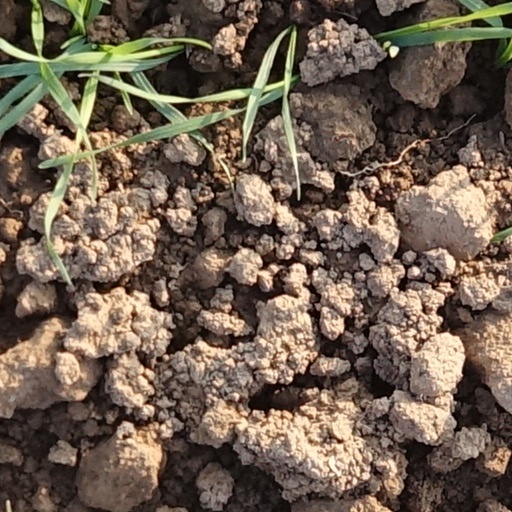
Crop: wheat